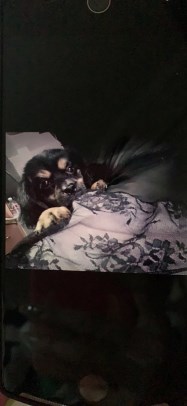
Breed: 3336-n000121-chinese_rural_dog